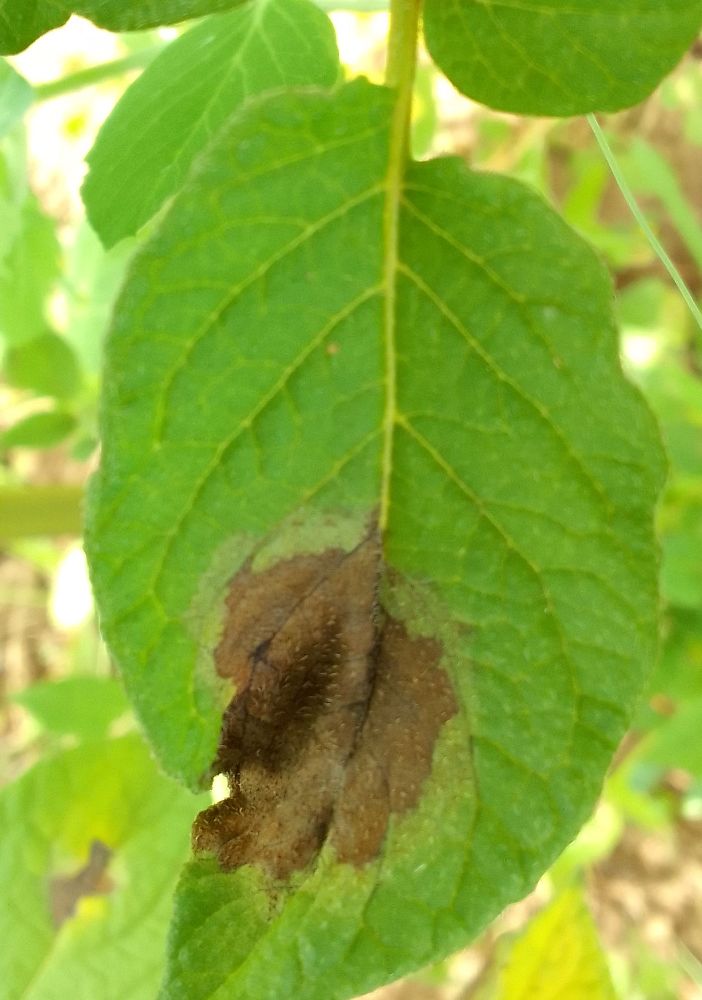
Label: Late blight